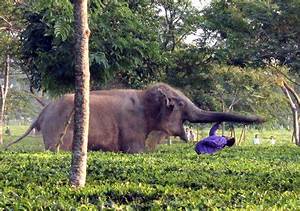
Label: elephant